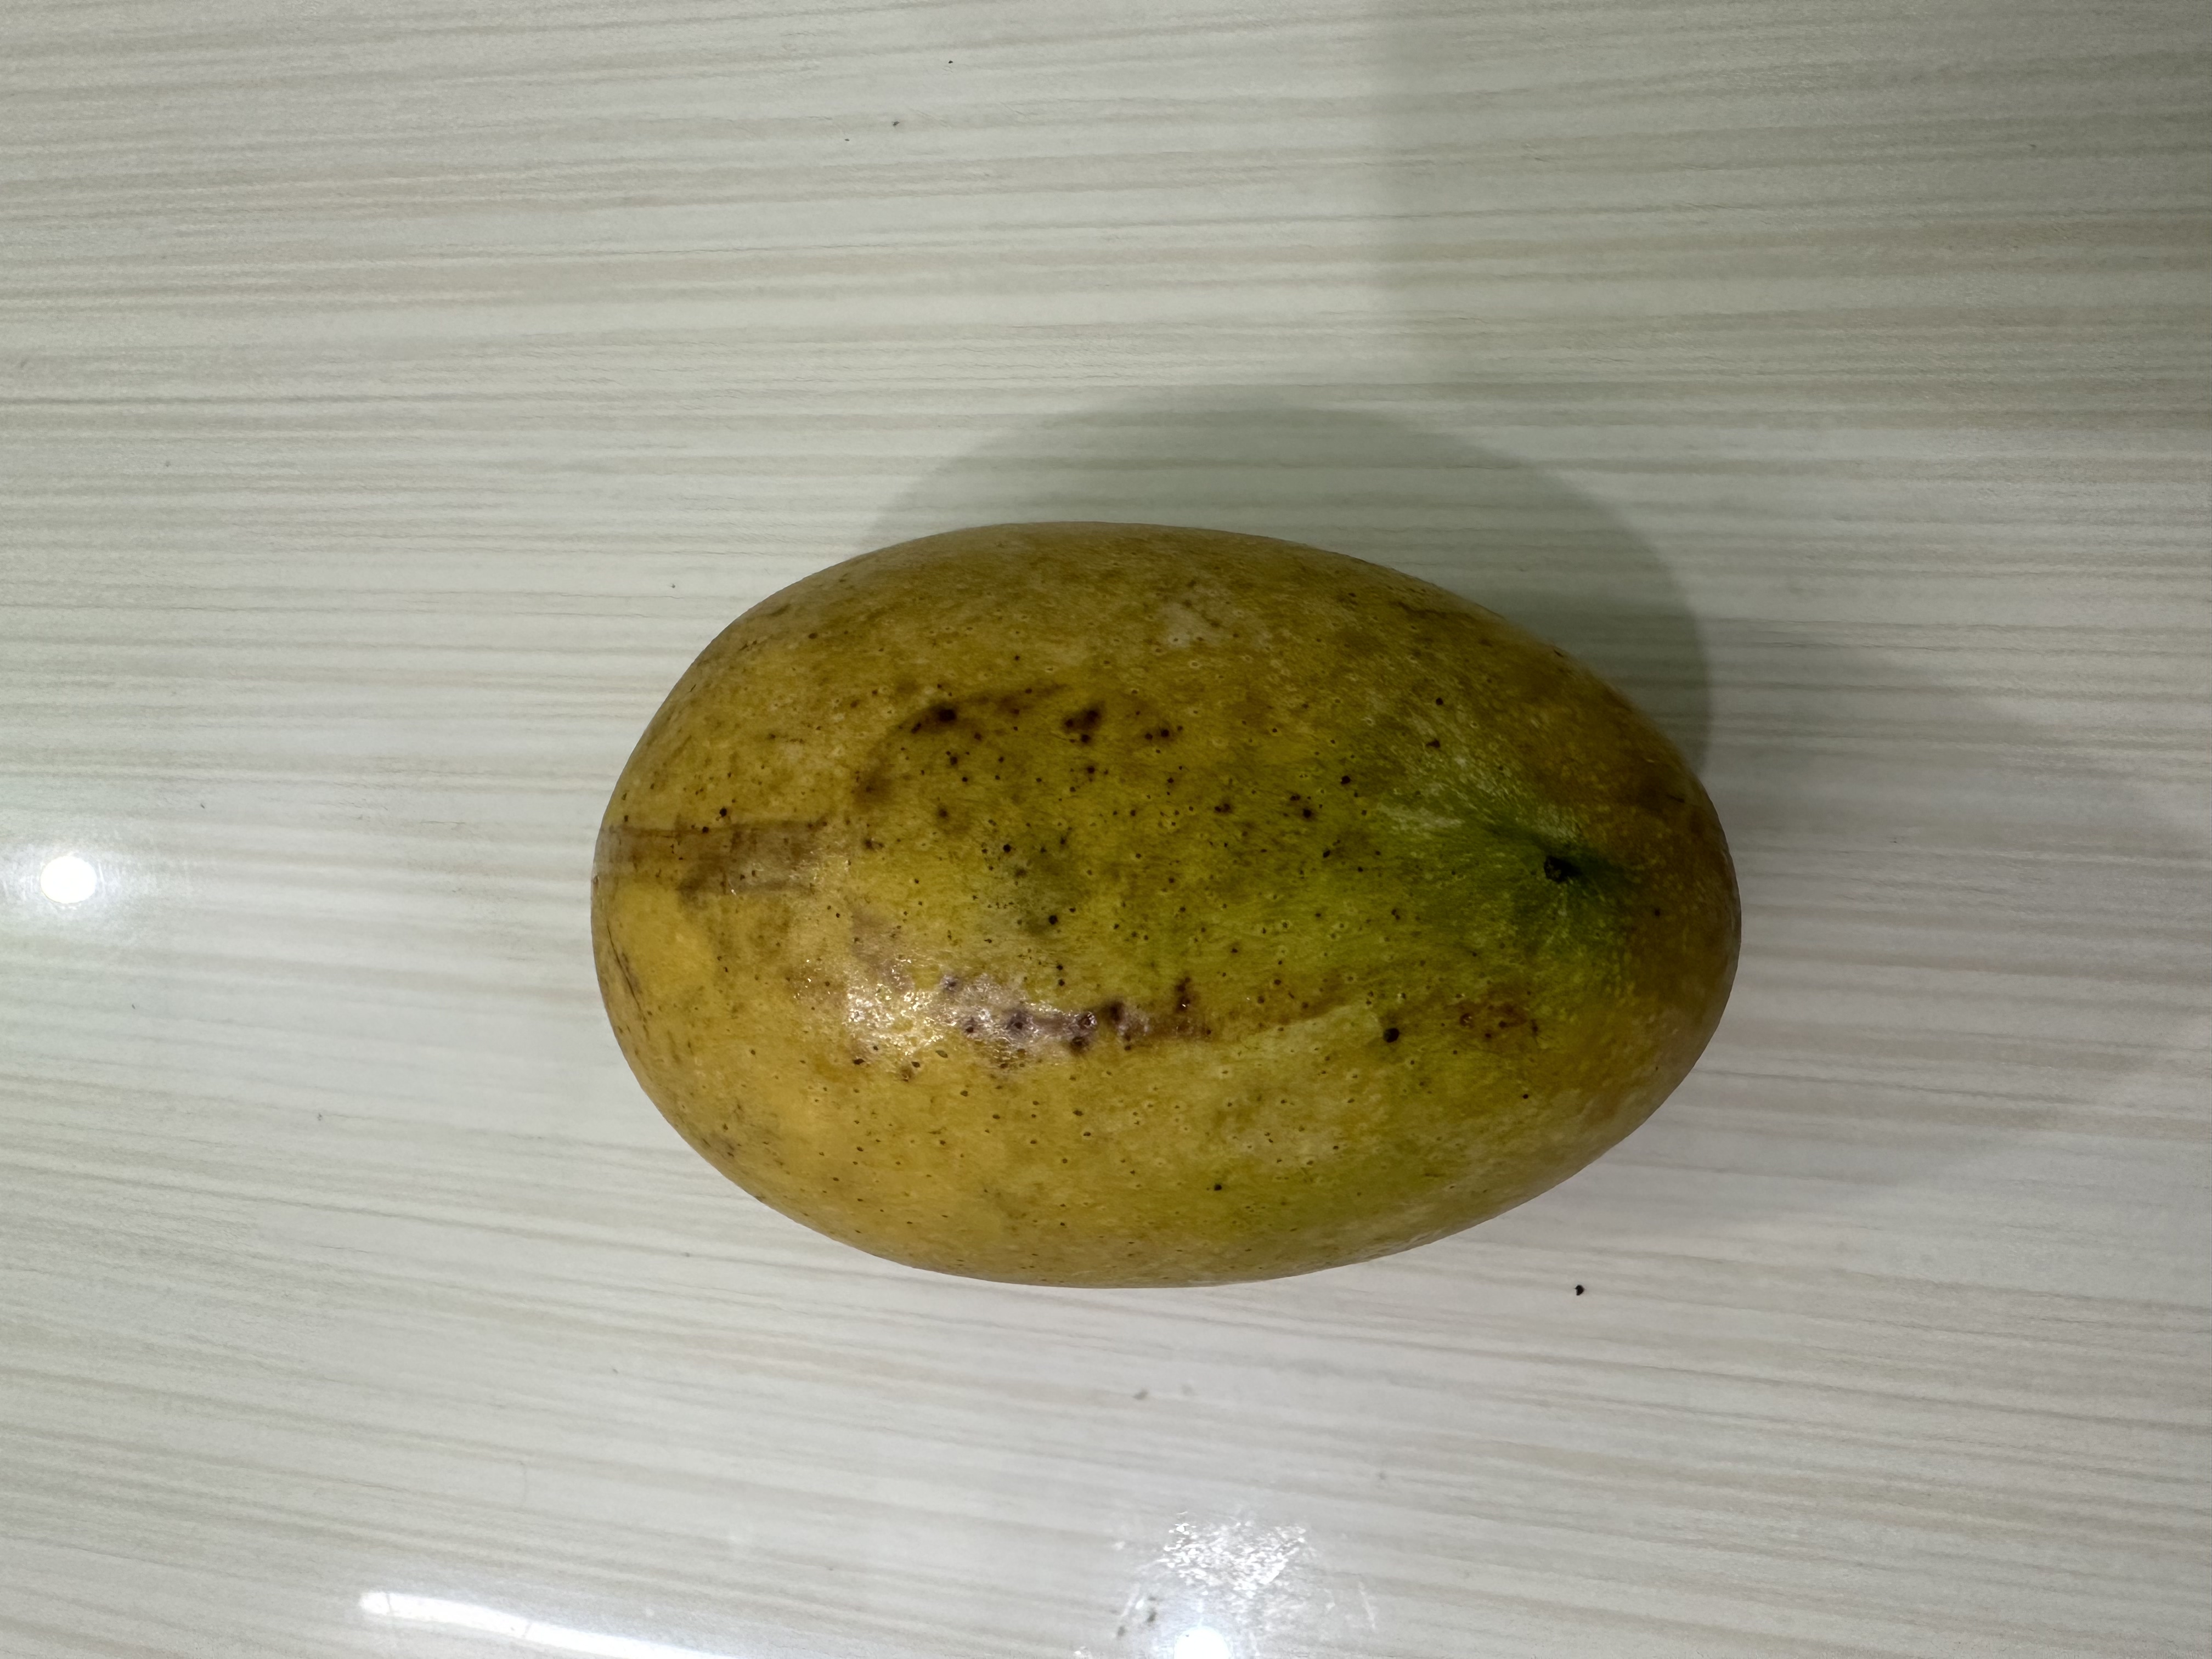
Mango variety: Kanchon Langra